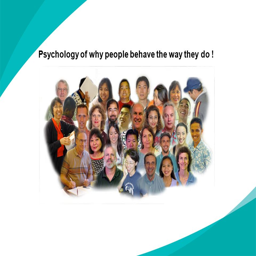
psychology of why people behave the way they do !